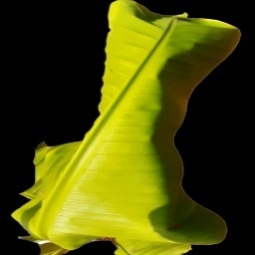
Label: Iron